Hurricane Igor

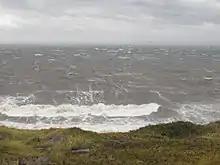
Strong waves at Fortune, Newfoundland and Labrador from Hurricane Igor

The most significant impacts from Igor were attributed to torrential rains, which led to excessive runoff and flash flooding. Several rivers rose to record levels across the Bonavista and Burin peninsulas where many roads were washed out. Entire bridges, homes, and portions of roads were destroyed. In some instances, flood waters overtook the height of houses. In response to the widespread floods, Newfoundland Power Inc. warned residents who still had power by the afternoon of September 21 to turn off their main electrical panel if water entered their basement. Parts of St. Bernard's – Jacques Fontaine had to be evacuated by boat during the storm as rising water flooded some areas of the small town. Portions of Clarenville were evacuated under similar circumstances after a state of emergency was declared for the town. Water and sewage lines in Sunnyside broke due to flooding. In Glovertown, downed power lines sparked two fires, both of which were put out by firefighters without injuries.